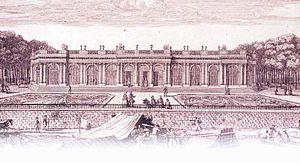
&gt
Le palais Bourbon est le nom communément donné au bâtiment qui abrite l'Assemblée nationale française, situé sur le quai d'Orsay, dans le 7ᵉ arrondissement de Paris, dans l’enfilade du pont de la Concorde et de la place de la Concorde. Il est gardé par le 2ᵉ régiment d'infanterie de la Garde républicaine.